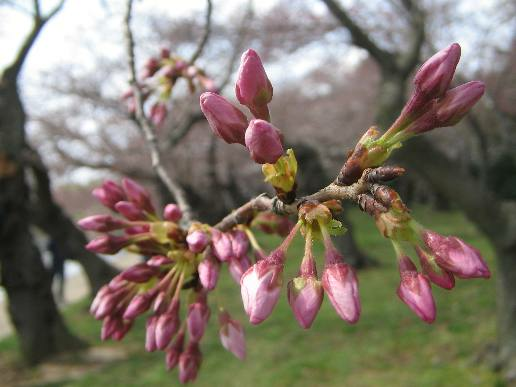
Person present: No